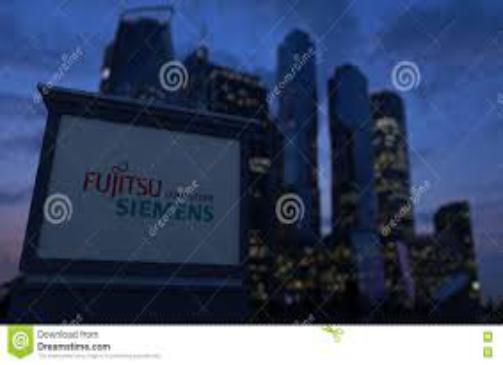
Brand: Fujitsu Siemens
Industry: Electronic